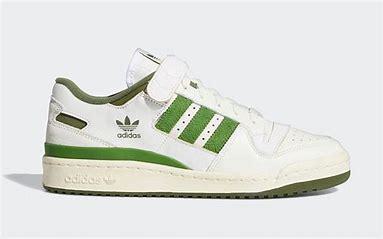
Brand: adidas
Model: originals Adidas Originals Forum